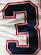
Number: 3